Geoffrey Grey

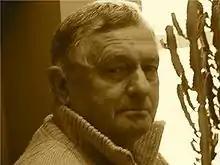
Grey in 2005

Geoffrey Grey was born in Gipsy Hill and lived on the edge of Dartmoor until the onset of the second world war, when he was sent to Scotland to live with his paternal grandparents.